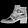
Label: Ankle boot